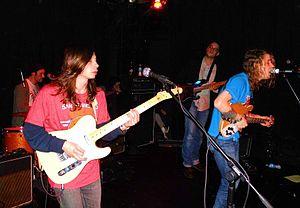
Girls est un groupe de rock indépendant américain, originaire de San Francisco, en Californie. Le groupe est composé de deux membres principaux; le chanteur compositeur Christopher Owens et le bassiste Chet « JR » White produisant tous les morceaux. En dehors de ses deux membres officiels, le groupe a enregistré et tourné avec : Ryan William Lynch, Garett Godard, Matthew Kallman, Darren Weiss, Dan Eisenberg, et John Anderson.